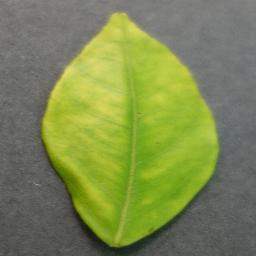
Label: Orange___Haunglongbing_(Citrus_greening)